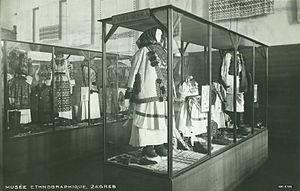
Musée ethnographique Zagreb